Punuk Islands

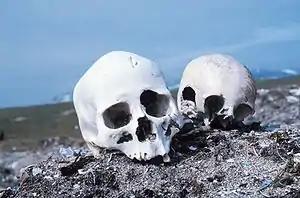
Photo, taken in 1977, of skulls washed up on the beach on the Punuk Islands. The photographer noted that this was a common occurrence there.

The Punuk Islands are a chain of three small islets in the Bering Sea off the eastern end of St. Lawrence Island. They are located 8.5 km to the southeast of Cape Apavawook and 18 km to the southwest of Niyghapak Point.